Caspar Samler farm

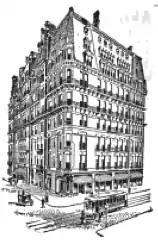
Hotel Victoria

Some well-known buildings of the time later stood on the site. Among them were the Brunswick Hotel, at the northeast corner of 26th Street, once famous as the headquarters of the New York Coaching Club; and the Hotel Victoria, at the southwest corner of 27th Street, patronized at one time by Grover Cleveland, and later demolished to make way for a 20-story business structure. The Marble Collegiate Church at 29th Street and the Holland House at 30th Street also stood on sites once part of the Samler farm.